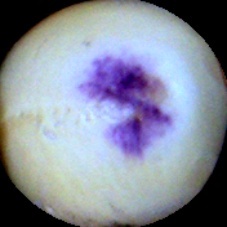
Label: Spotted